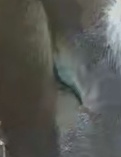
Face region: eyes (orbital_tightening_and_eye_area)
Pain indicator: obviously_present